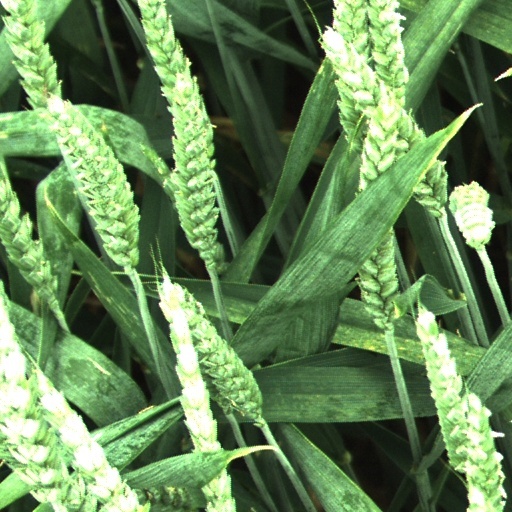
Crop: wheat